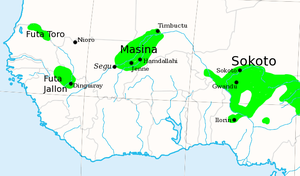
Ibrahim Sori ou Ibrahima Sori Barry Mawdo ou Almamy Sory Mawdo, décédé vers 1784 au Foutah Djallon, était un chef peulh de l'imamat du Fouta-Djalon, dans ce qui est aujourd'hui la république de Guinée en Afrique de l'Ouest, entre 1751 et 1784.
L'imamat du Fouta-Djalon était un État théocratique d'Afrique de l'Ouest, situé dans les hauts plateaux du Fouta-Djalon de l'actuelle Guinée. Fondé en 1725 par un djihad mené par les Peuls, l'imamat est le premier Etat théocratique peul et fut incorporé à l'Afrique-Occidentale française en 1896.
L’empire peul du Macina, appelé aussi la Diina, est un empire théocratique, fondé au XIXᵉ siècle par le marabout peul Sékou Amadou du clan des Barry. Il s’étendait sur une partie du Mali actuel, de Tombouctou au nord, au pays Mossi au sud, de la Mauritanie à l’est à la région de Mopti, et avait Hamdallaye comme capitale.
L'Afrique subsaharienne est l'étendue du continent africain au sud du Sahara, séparée écologiquement des pays du nord par le climat rude du plus vaste désert chaud du monde.